Platonism

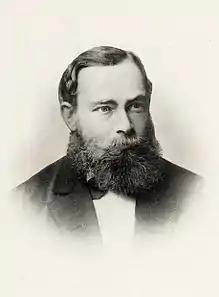
Most contemporary Platonists trace their views to those of Gottlob Frege.

This modern Platonism has been endorsed in one way or another at one time or another by numerous philosophers, such as Bernard Bolzano, who argue for anti-psychologism. Plato's works have been decisively influential for 20th century philosophers such as Alfred North Whitehead and his Process Philosophy; and for the critical realism and metaphysics of Nicolai Hartmann.